William Plane Pycraft

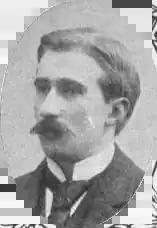
W. P. Pycraft, ca. 1909

William Plane Pycraft (13 January 1868 – 1 May 1942) was an English osteologist and zoologist.